Resinated wine

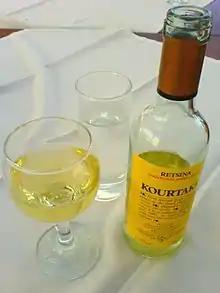
A bottle and glass of Retsina

Resinated wine is a type of wine that derives part of its flavor from exposure to tree resins, most generally pine resin, therefore often being known as pine wine. Prior to the widespread use of barrels in Europe, wine was stored in amphorae, often sealed with Aleppo pine resin. Wines thus sealed were flavored by the resin, and over time this became a feature of the wine itself rather than an unwanted side effect.